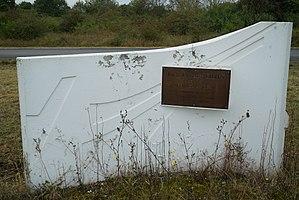
journée porte ouvertes .
Le camp de Sissonne est un camp militaire français situé à Sissonne dans l'Aisne.